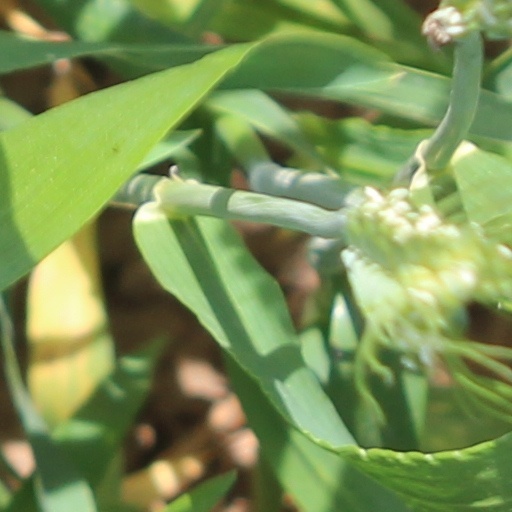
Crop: wheat